Fourth-rate

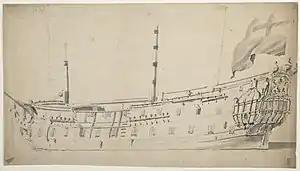
An illustration of Royal Navy fourth-rate HMS "Newcastle" by Willem van de Velde the Younger

In 1603 all English warships with a complement of fewer than 160 men were known as 'small ships'. In 1625/26 to establish pay rates for officers, a six-tier naval ship rating system was introduced. These small ships were divided into three tiers: fourth-, fifth- and sixth-rates. Up to the end of the 17th century, the number of guns and the complement size were adjusted until the rating system was actually clarified. A 'fourth-rate' was nominally a ship of over thirty guns with a complement of 140 men.